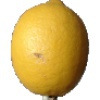
Label: Lemon 1